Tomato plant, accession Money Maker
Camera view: bottom (45 deg); turntable rotation: 150 degrees
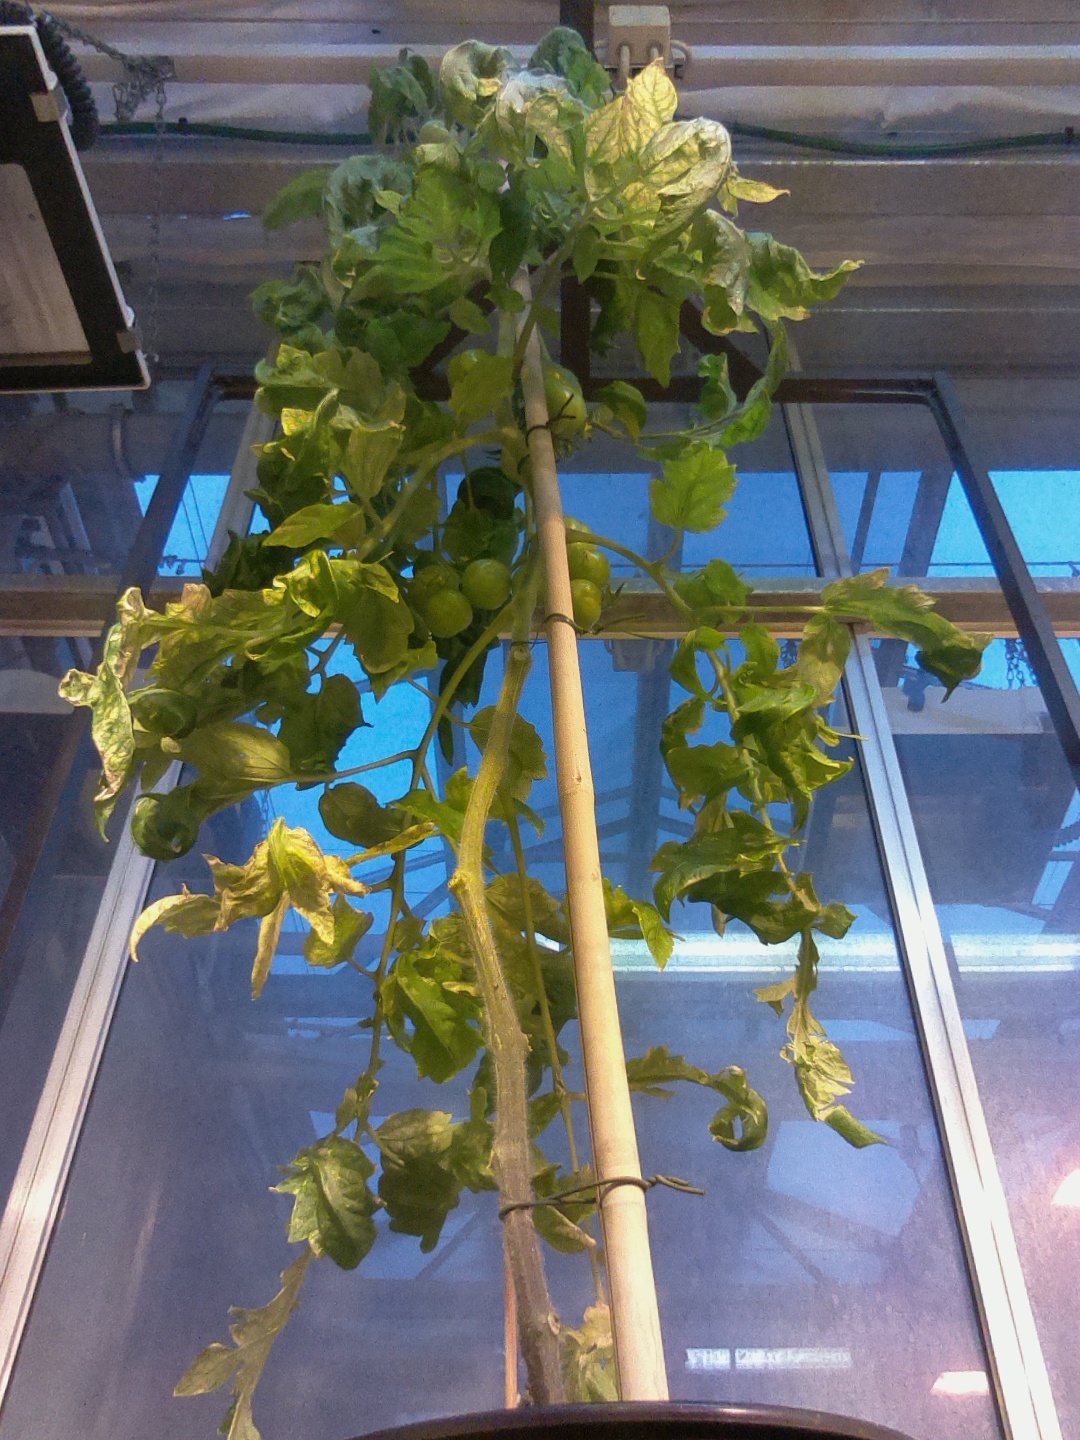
BBCH growth stage 78: 80% -90% of final fruit size